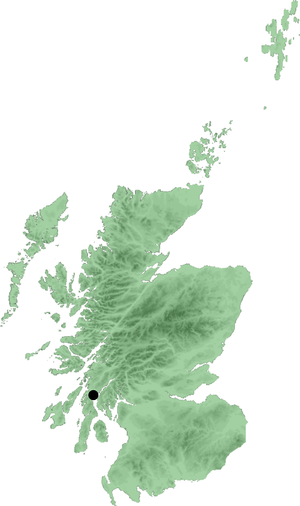
"Le château de Kilmory, également connu sous le nom de Kilmory House, est une grande maison du XIXᵉ siècle situé juste au sud de Lochgilphead, en Argyll and Bute, sur la côte ouest de l'Écosse. Elle fait actuellement office de quartier général pour le conseil d'Argyll and Bute. Le jardin est ouvert au public et fait partie d'un ""country park"" situé sur la propriété d'origine.